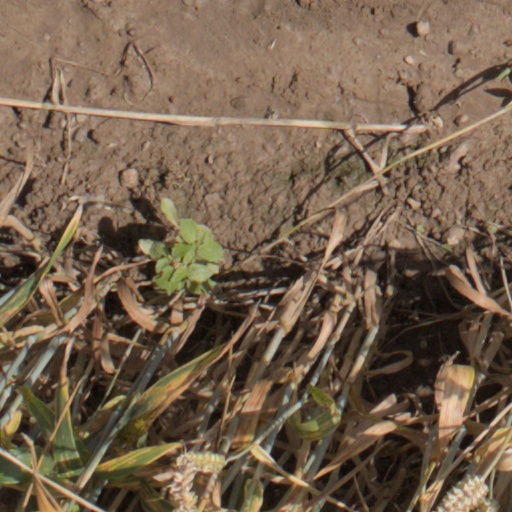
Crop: wheat